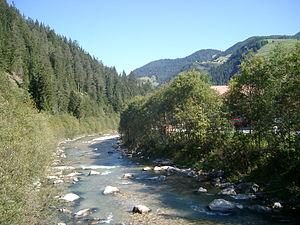
Le Gadera est un cours d'eau coulant en Italie dans les Dolomites. C'est un affluent de la Rienza.